Prince Muhammad bin Talal

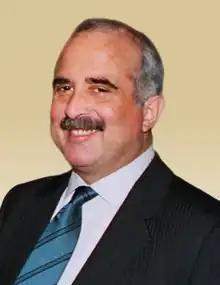

Prince Muhammad bin Talal (2 October 1940 – 29 April 2021) was a member of the Jordanian royal family. He was the second son of King Talal of Jordan and the younger brother of King Hussein of Jordan. He was heir-presumptive to the throne from his elder brother's accession in 1952, until the birth of his nephew (Abdullah) in 1962.